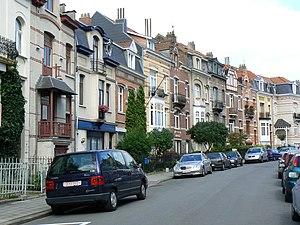
La rue Louis Titeca est une rue bruxelloise de la commune de Woluwe-Saint-Pierre qui va du carrefour de la rue René Declercq, de la rue Jean Wellens et de la rue Paul Wemaere à l'avenue des Prisonniers Politiques.